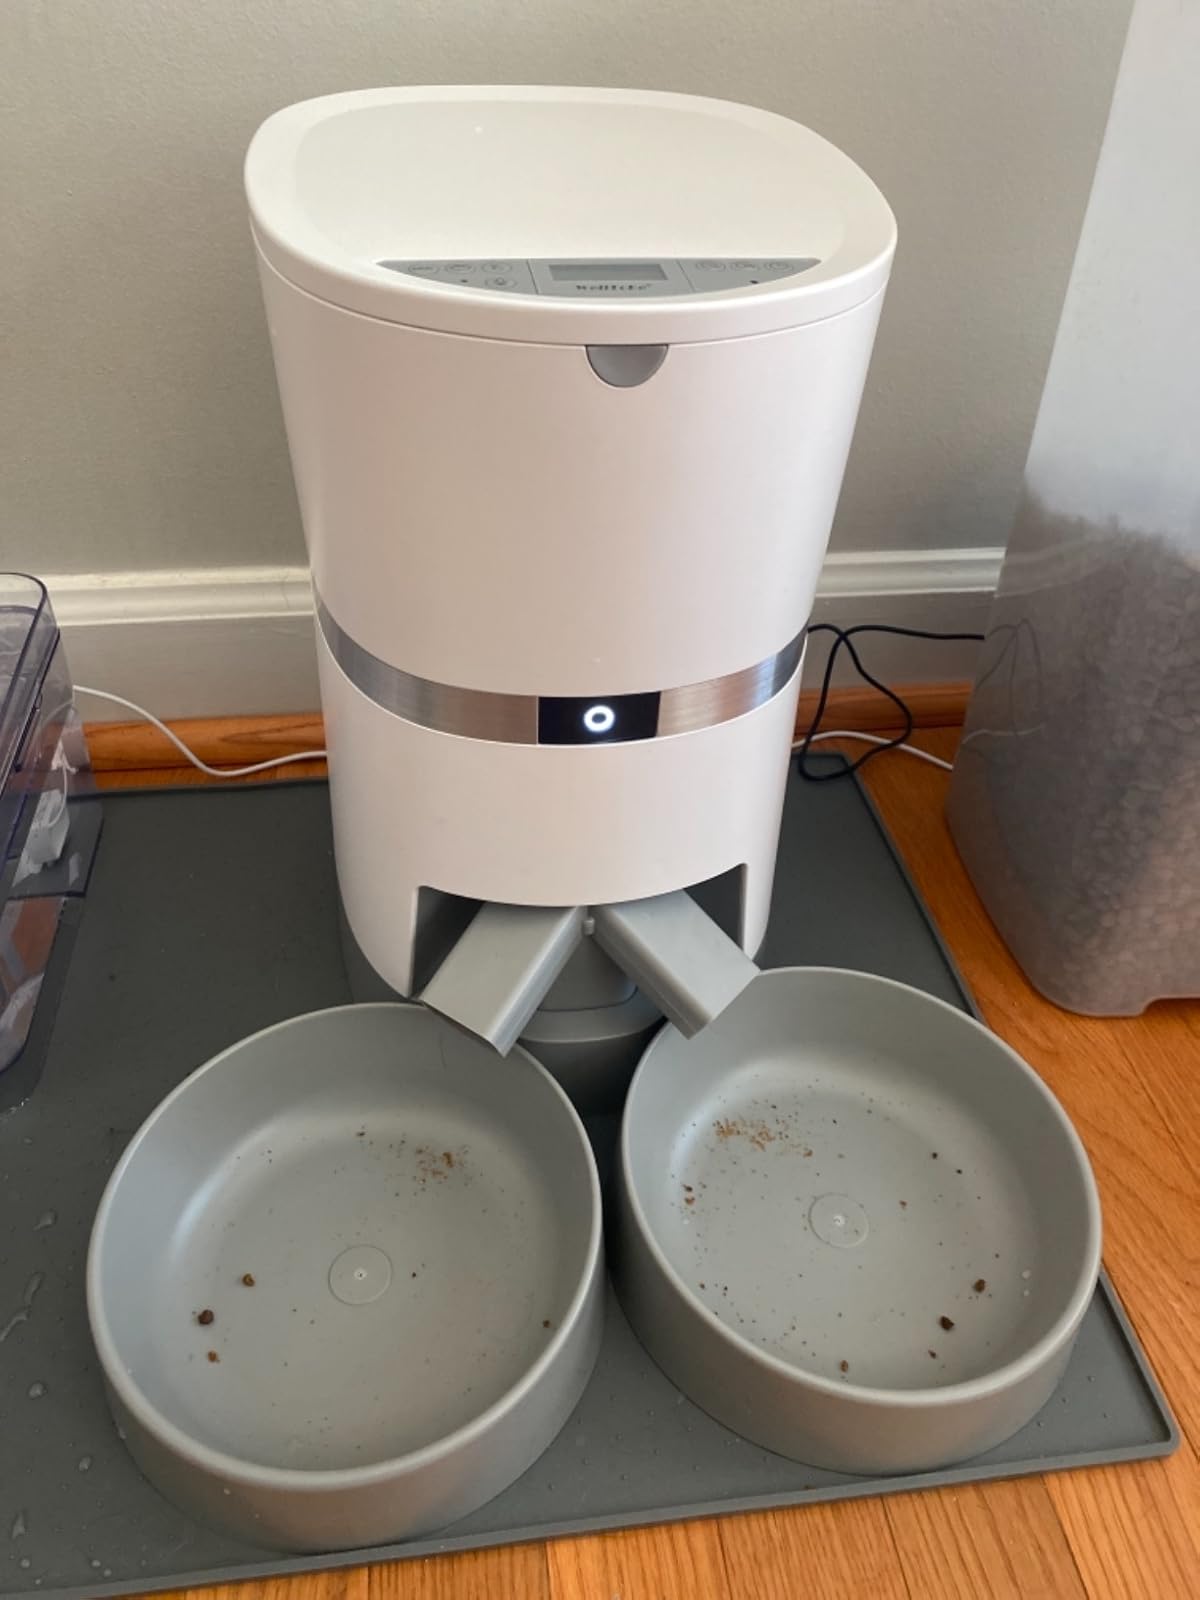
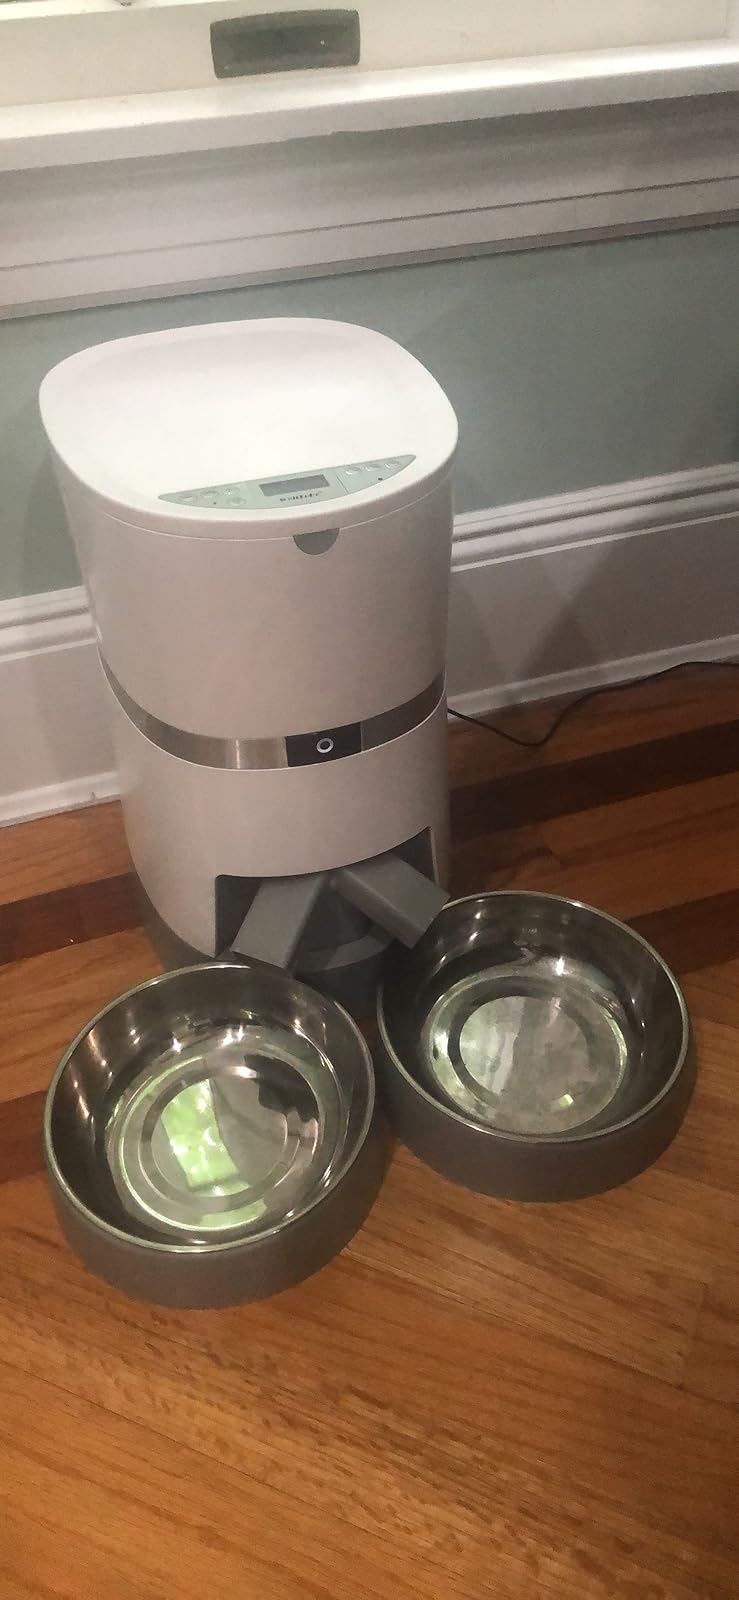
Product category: items_feeder
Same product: yes